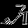
Label: Sandal